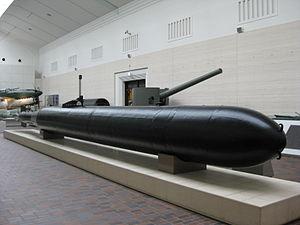
Le Kaiten était un sous-marin de poche suicide conçu autour de la torpille Type 93 par la Marine impériale japonaise dans l'étape finale de la Seconde Guerre mondiale.